Interstellar Boundary Explorer

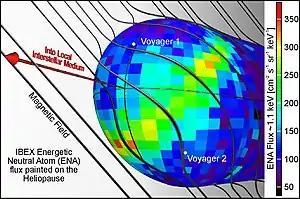
The ribbon of ENA emissions seen in the IBEX map.

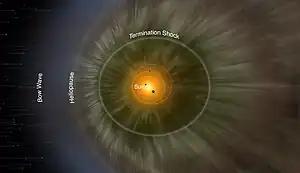
Far beyond the orbit of Neptune, the solar wind and the interstellar medium interact to create a region known as the inner heliosheath, bounded on the inside by the termination shock, and on the outside by the heliopause.

IBEX is collecting energetic neutral atom (ENA) emissions that are traveling through the Solar System to Earth and cannot be measured by conventional telescopes. These ENAs are created on the boundary of the Solar System by the interactions between solar wind particles and interstellar medium particles.